Lori (cheese)

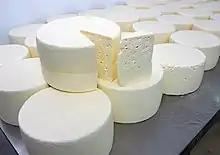

Lori is a type of semi-soft cheese originating from Armenia. It is made from pasteurized cow's milk and is similar in production to halloumi cheese, with the curd being boiled during the process. The cheese is preserved in a brine solution.